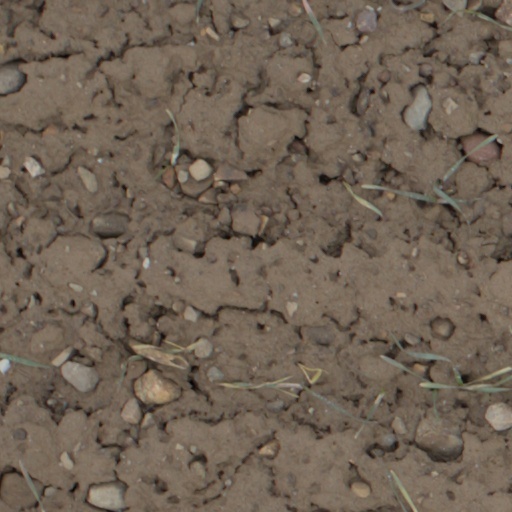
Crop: wheat